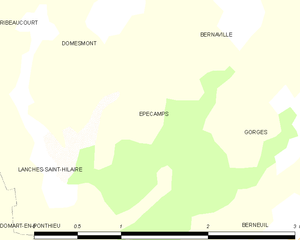
Carte des communes françaises Épécamps